Music of Puerto Rico

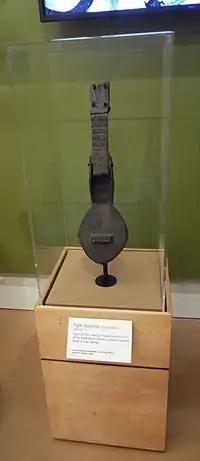
A Tiple Requinto (1880) from Puerto Rico

The music culture in Puerto Rico during the 16th, 17th, and 18th centuries is poorly documented. Certainly, it included Spanish troubadour, church music, military band music, and diverse genres of dance music cultivated by the jíbaros and enslaved Africans and their descendants. While these later never constituted more than 11% of the island's population, they contributed to some of the island's most dynamic musical features becoming unforgettable and distinct indeed.